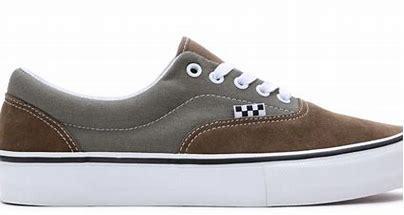
Brand: Vans
Model: Era Skate